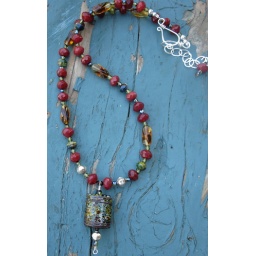
Lampwork glass bead by Clare Scott, Czech glass, red quartz and sterling silver